Frederick Chapman (palaeontologist)

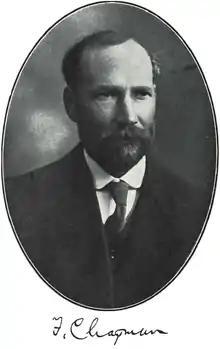
Frederick Chapman

Frederick Chapman (13 February 1864 – 10 December 1943) was the inaugural Australian Commonwealth Palaeontologist.